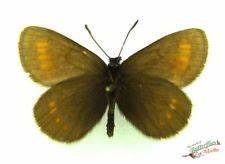
Label: butterfly